Park Road Post

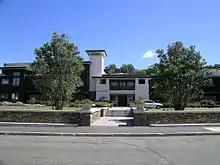
The Park Road Post building

Park Road Post Production is an international film and television post-production facility located in Miramar, a suburb of Wellington, New Zealand. Built out of the state-owned National Film Unit (NFU), the new facility opened upon completion in 2005. Park Road is owned by WingNut Films, the production company of Sir Peter Jackson. Its premises cover some 10,200 m (110,000 ft).